Carbonization

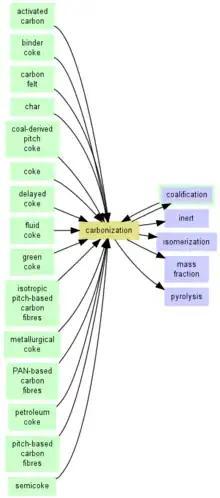
A series of processes that involve carbonization.

Carbonization is a pyrolytic reaction, therefore, is considered a complex process in which many reactions take place concurrently such as dehydrogenation, condensation, hydrogen transfer and isomerization.